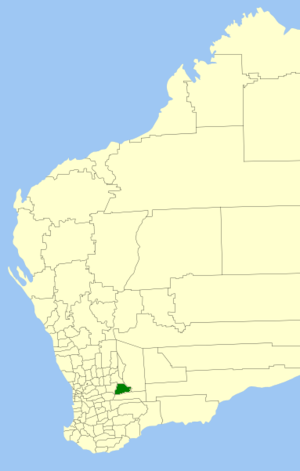
Le Comté de Narembeen est une zone d'administration locale au sud-est de l'Australie-Occidentale en Australie. Le comté est situé à environ 300 kilomètres à l'est de Perth, la capitale de l'État et entre les comtée de Merredin au nord et de Kondinin au sud.